Delmos Jones

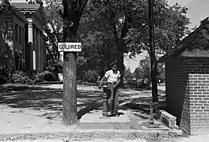

Liberating himself from his childhood agricultural labor. His expenses in the South laid an important foundation for who he was to become and how he would interpret the conditions and struggles of distant peoples and cultures that he would eventually encounter. Jones arrived in California at the age of just fifteen. Oakland, a booming blue-collar town, allowed him to experience life outside of the South's strict codes of racial segregation. In the midst of new experiences, like sitting on the front seats of a bus, Jones encountered diverse individuals with even more diverse sets of ideas. His sister, a secretary for the local communist party, likely facilitated these entrées. This first experience of living an urban setting, surrounded by those working a mix of blue and white-collar jobs, likely impacted Jones's notion of the range of possibilities for how own life.